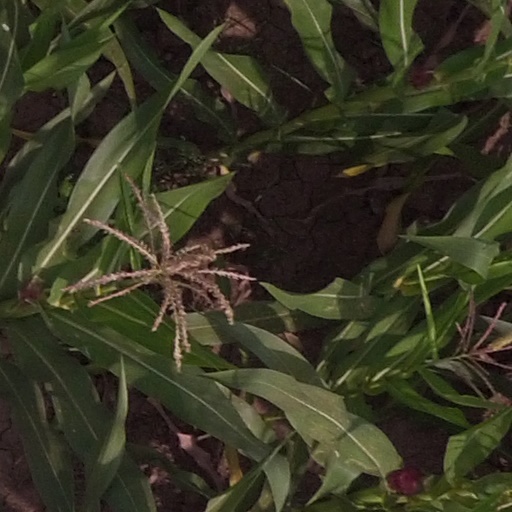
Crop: maize; corn